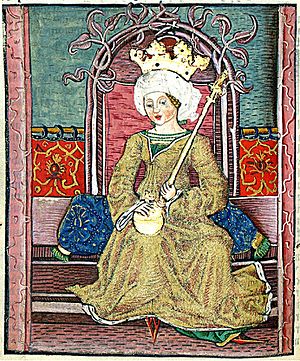
Maria 1. af Ungarn
Marie af Ungarn var datter af kong Ludvig 1. af Ungarn og Elisabeth af Bosnien. Hun arvede kongeriget Ungarn, mens hendes yngre søster Hedvig af Polen besteg den polske trone, da polakkerne ikke ønskede at fortsætte unionen med Ungarn.